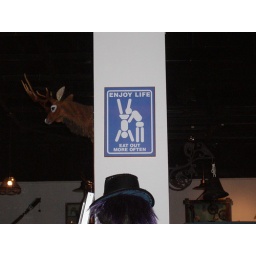
Delightful sign in the bar we ate at!